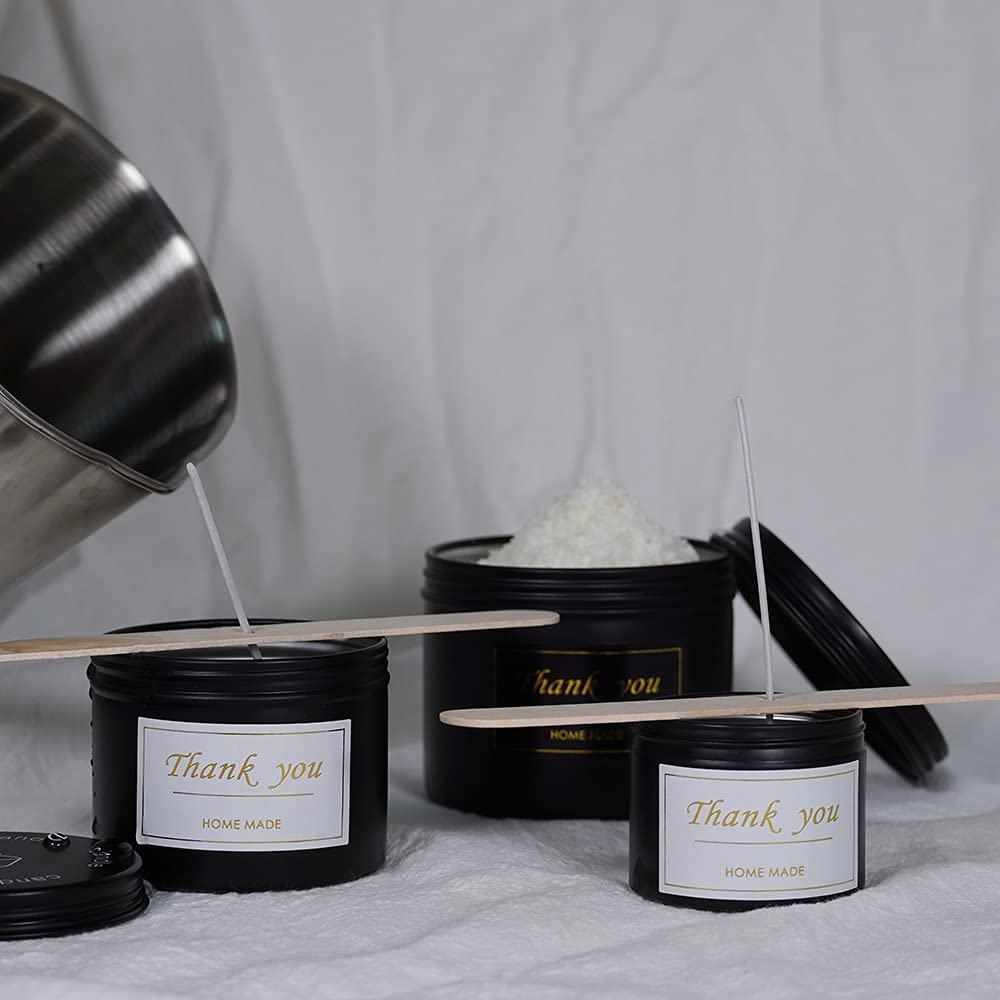
Label: metal